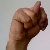
The image shows a hand gesture representing the letter 'N' in Indian Sign Language.